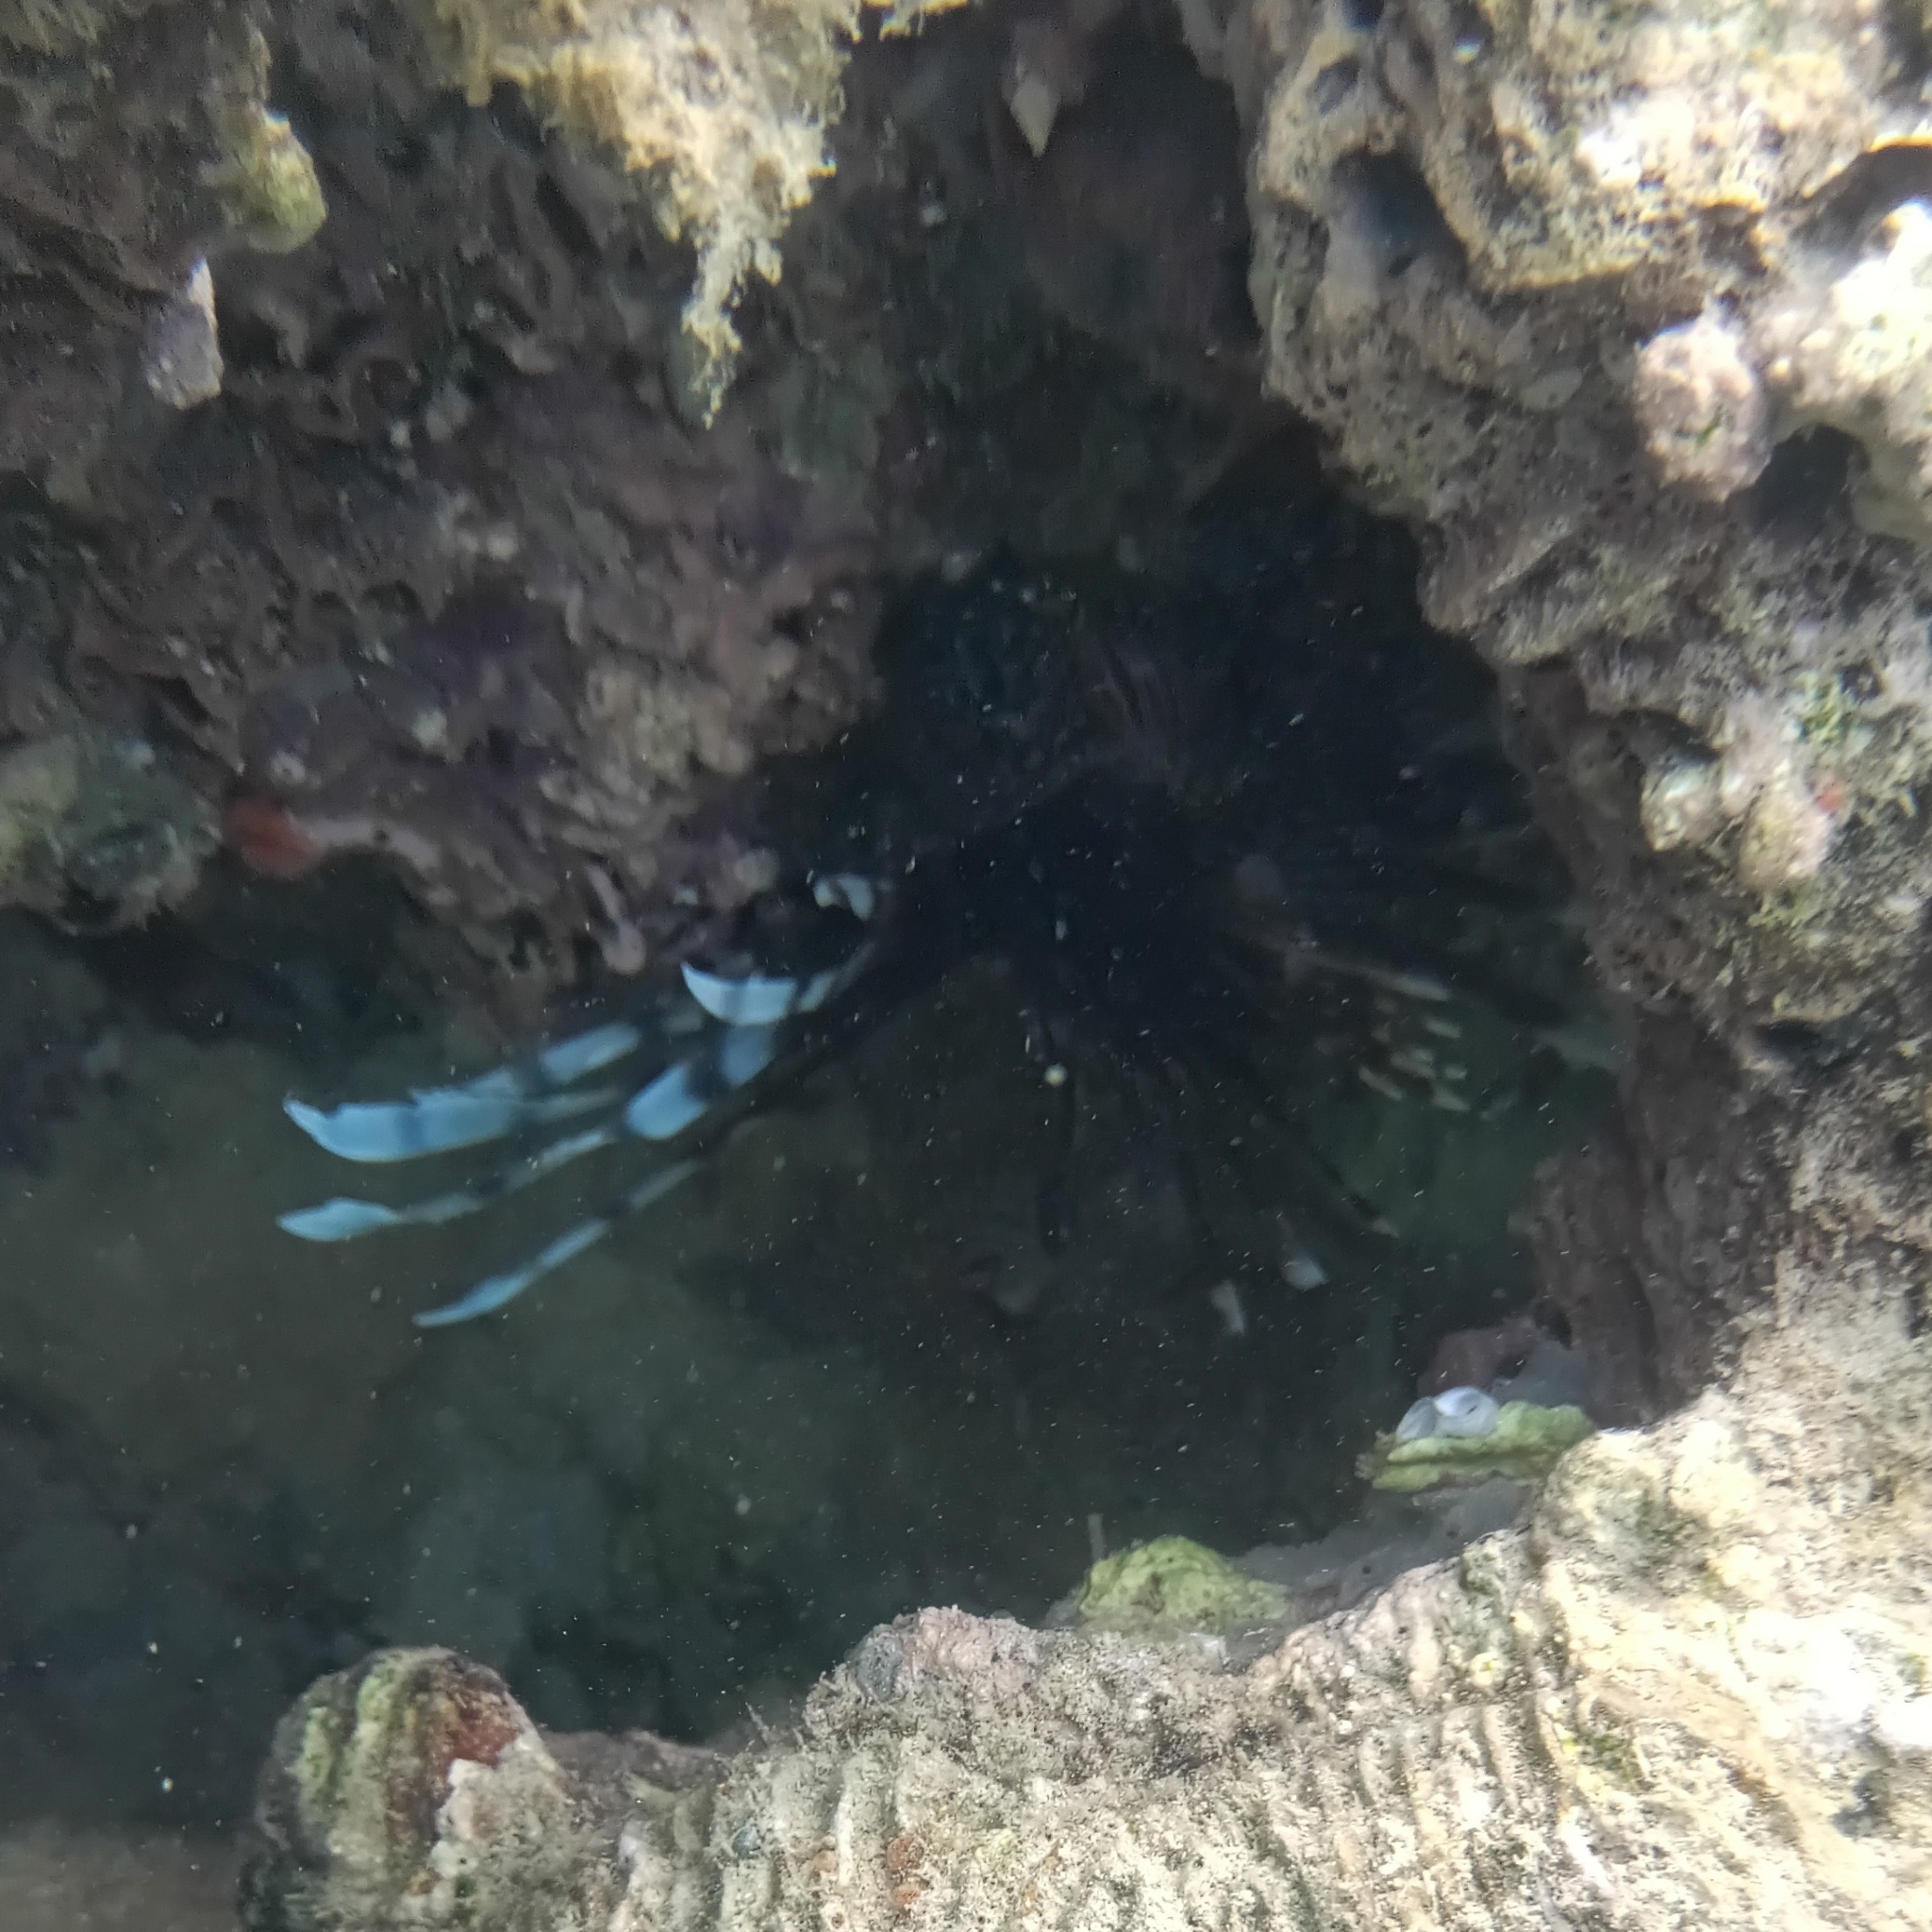
Pterois volitans (Red Lionfish)